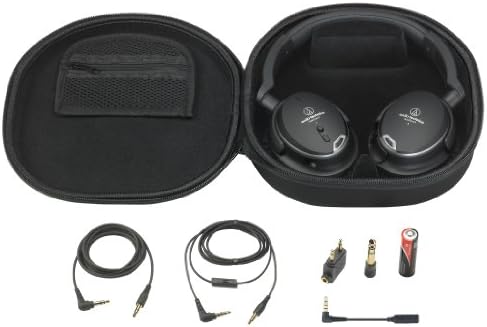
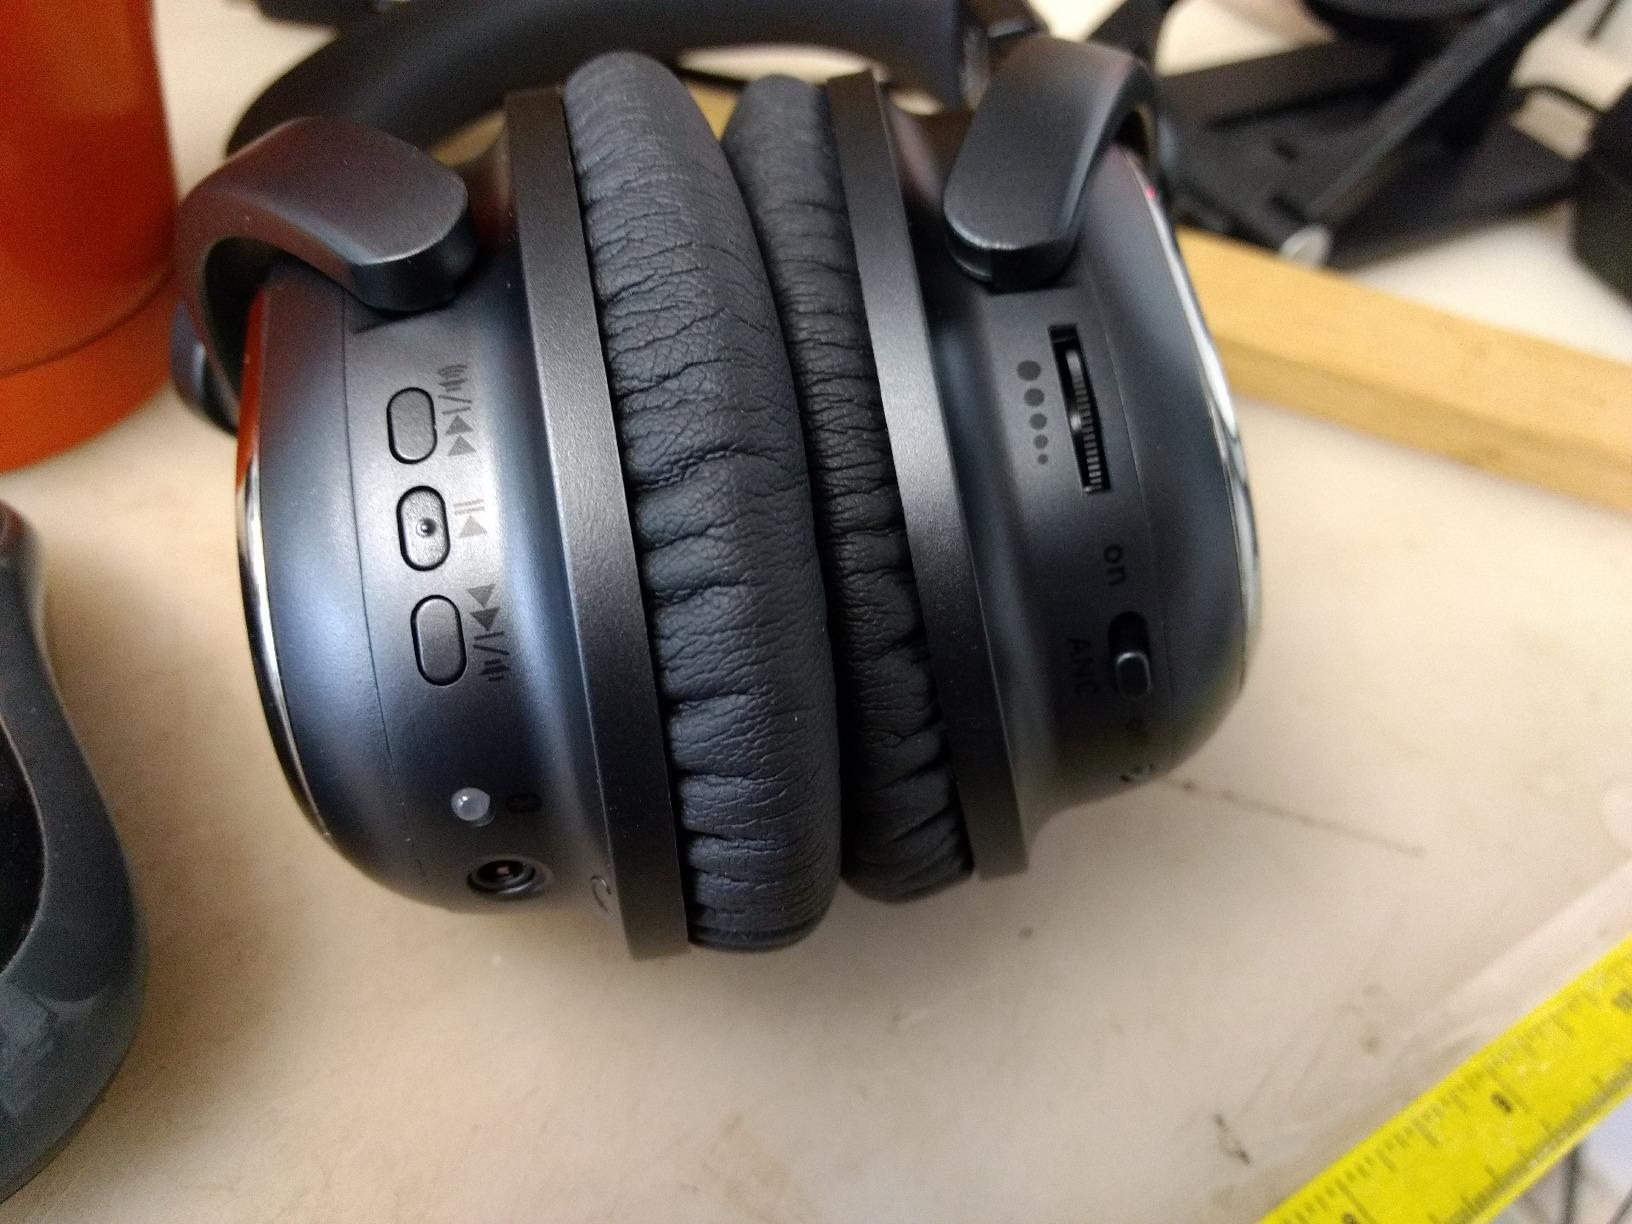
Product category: headphones
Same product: no